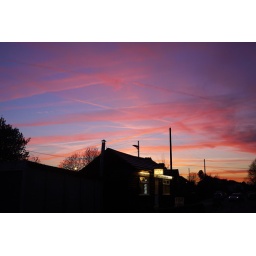
Sunset down the road from my home in Timperley, Cheshire, UK